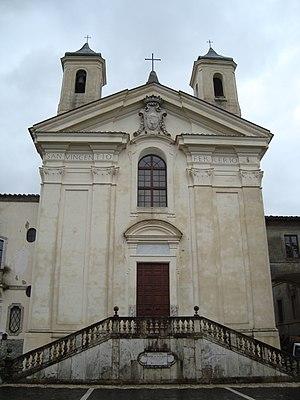
Mandela est une commune de la ville métropolitaine de Rome Capitale dans le Latium en Italie.